Menifee, California

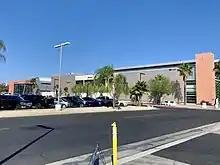
Menifee Valley campus of Mt. San Jacinto College

As of 2025, Menifee has 48 public parks, of which 22 are city-owned and 26 are Valley-wide owned parks.